Brush Traction

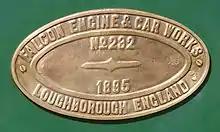
Works plate on Beira Railway BR7 4-4-0

In 1889, the Anglo-American Brush Electric Light Corporation Ltd was reconstructed, absorbing the Australasian Electric Light, Power, and Storage Company Ltd, and taking over the Falcon Works in Loughborough, with the new company to be called the Brush Electrical Engineering Company Ltd.